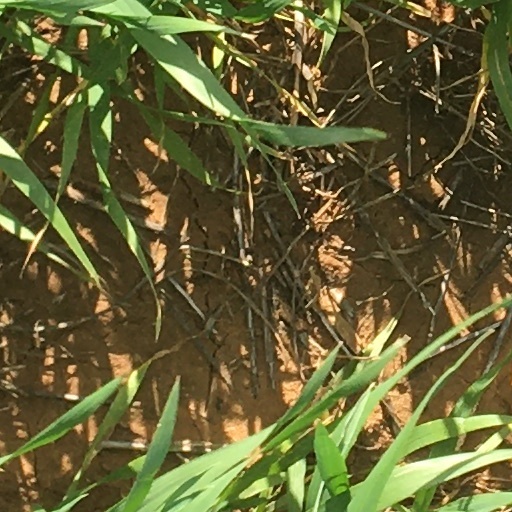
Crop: wheat